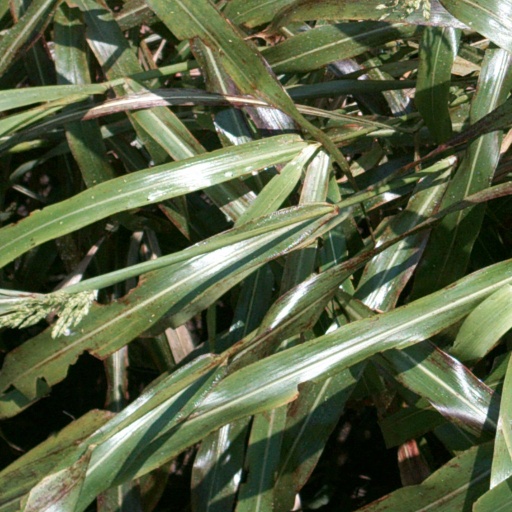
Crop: sorghum